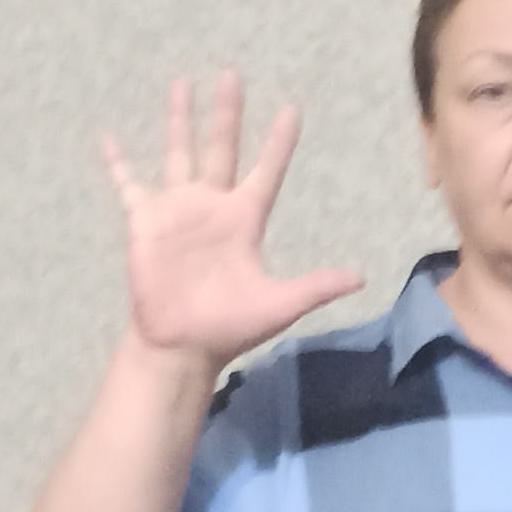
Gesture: palm